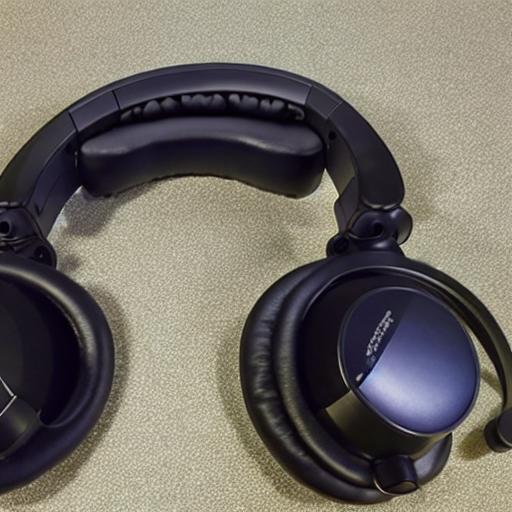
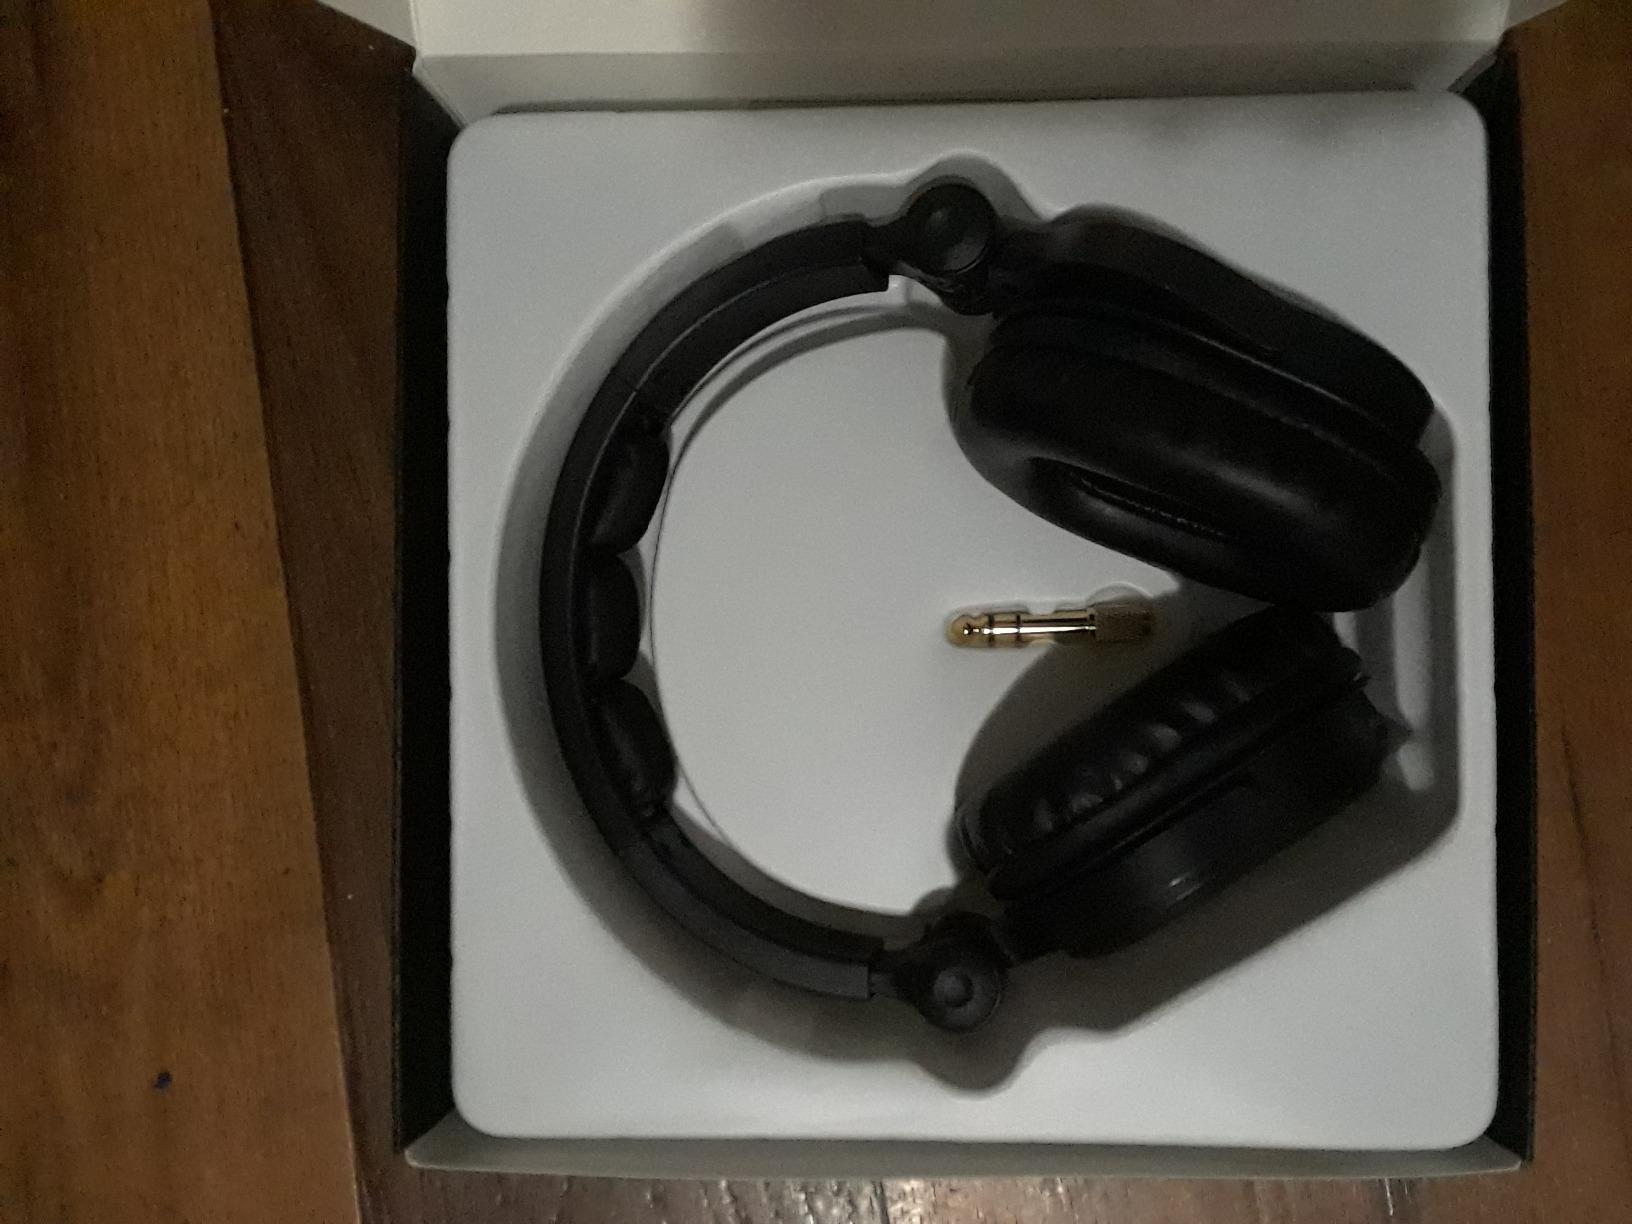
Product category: headphones
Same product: no